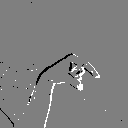
ASL letter: q